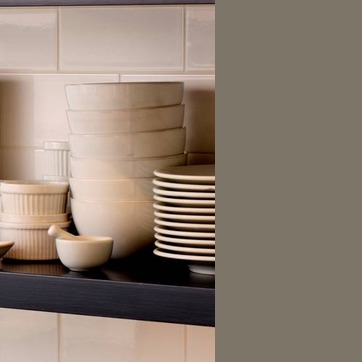
Material: ceramic